Luckau-Uckro station

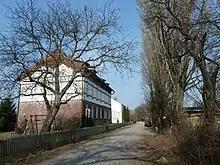
Listed railway workers' residence

The station complex consists of three independent juxtaposed stations. While they were generally all called Uckro in the public timetables, the in-house names of the stations of the DUE and the NLE were "Uckro West" and "Uckro Süd" (south). The installations of the Berlin-Dresden railway are somewhat above the level of the surrounding terrain. The tracks consist of two through tracks and two outside platform tracks with outside platforms. A station tunnel connects the two platforms. The station building is located east of the tracks and connects to a paved station forecourt. On the other side of the forecourt is the station building of the Lower Lusatian Railway and its tracks lay behind station building. The installations of the Dahme-Uckro Railway were on the other side of the main line. Its tracks have been dismantled. The whole "Uckro station complex", consisting of the "station building of the Berlin-Dresden railway, including of the station forecourt, the station building of Lower Lusatian Railway and the station building of the Dahme–Uckro railway, including its toilet block" are a heritage-listed site. The complex also includes a "residential house for railway staff with a stable building" to the south of the station forecourt.